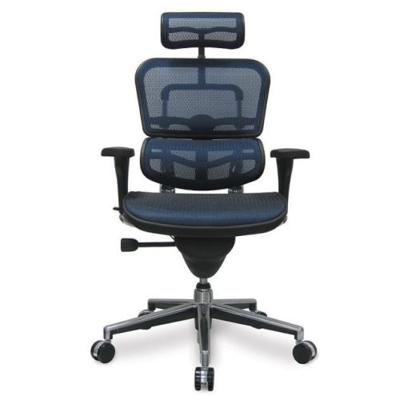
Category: chair